Bowdown and Chamberhouse Woods

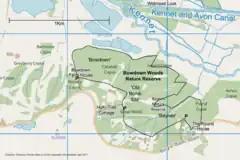
Bowdown Woods Nature Reserve lies between Greenham Common and the River Kennet

The site is an area of ancient woodland lying on the scarp slope north of Greenham Common, close to the eastern edge of Newbury, most of which is a Nature Reserve open to the public.